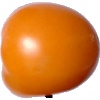
Label: Tomato Yellow 1